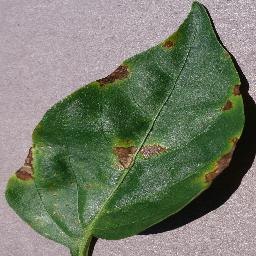
Label: Pepper,_bell___Bacterial_spot